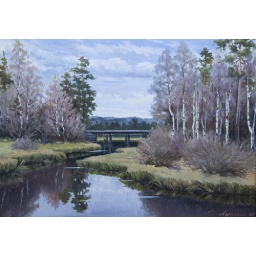
wooden bridge in Karelia